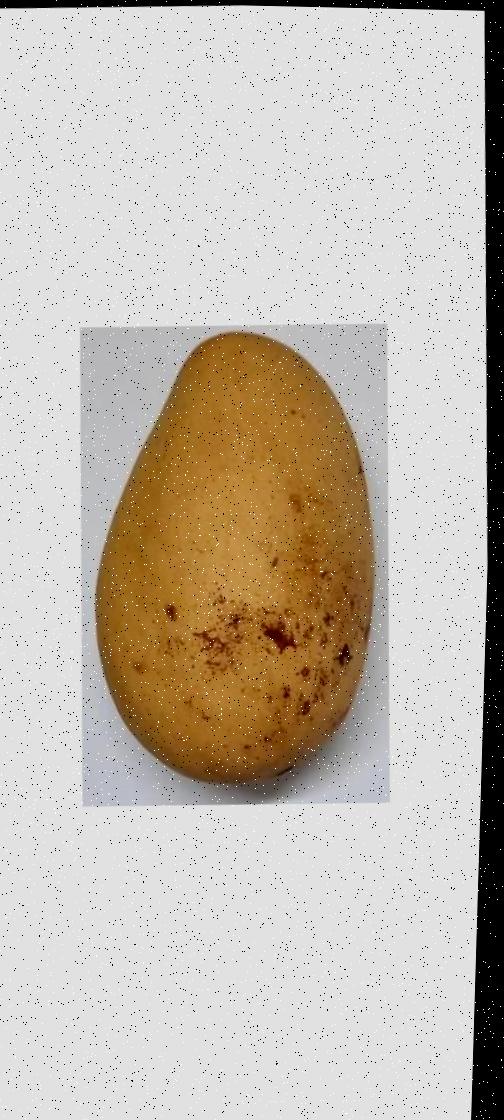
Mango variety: Katimon